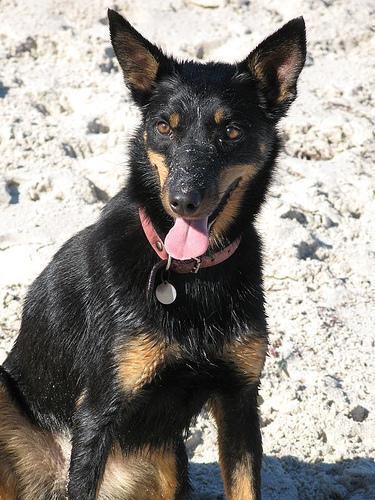
kelpie